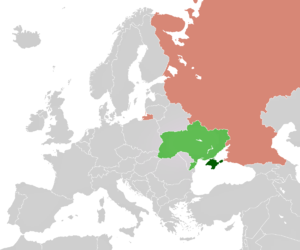
La crise de Crimée est une crise diplomatique internationale consécutive à l'occupation de la péninsule de Crimée par des troupes « pro-russes » non identifiées, puis à des mouvements des troupes de l'armée fédérale russe près de la frontière ukrainienne, à partir du 28 février 2014.